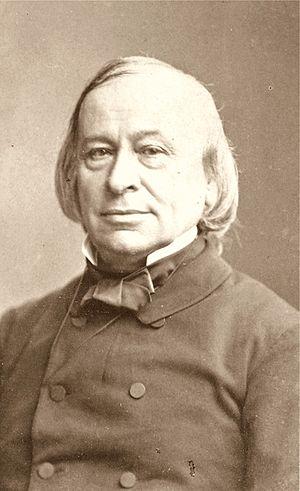
Le Grand Coutumier de France, de Jacques d'Ableiges, écrit entre 1385 et 1389, s’inscrit dans le mouvement de rédactions privées des coutumes, amorcé vers 1220 en France par le très ancien coutumier de Normandie.
Édouard René Lefebvre de Laboulaye, communément appelé Édouard Laboulaye, né le 18 janvier 1811 à Paris où il est mort le 25 mai 1883, est un juriste et un homme politique français. Il fut député, puis sénateur inamovible de la IIIe République.
La famille Lefebvre de Laboulaye olim Le Febvre est une famille française originaire de Mortagne-au-Perche qui s'est installée à Paris au XVIIIᵉ siècle.